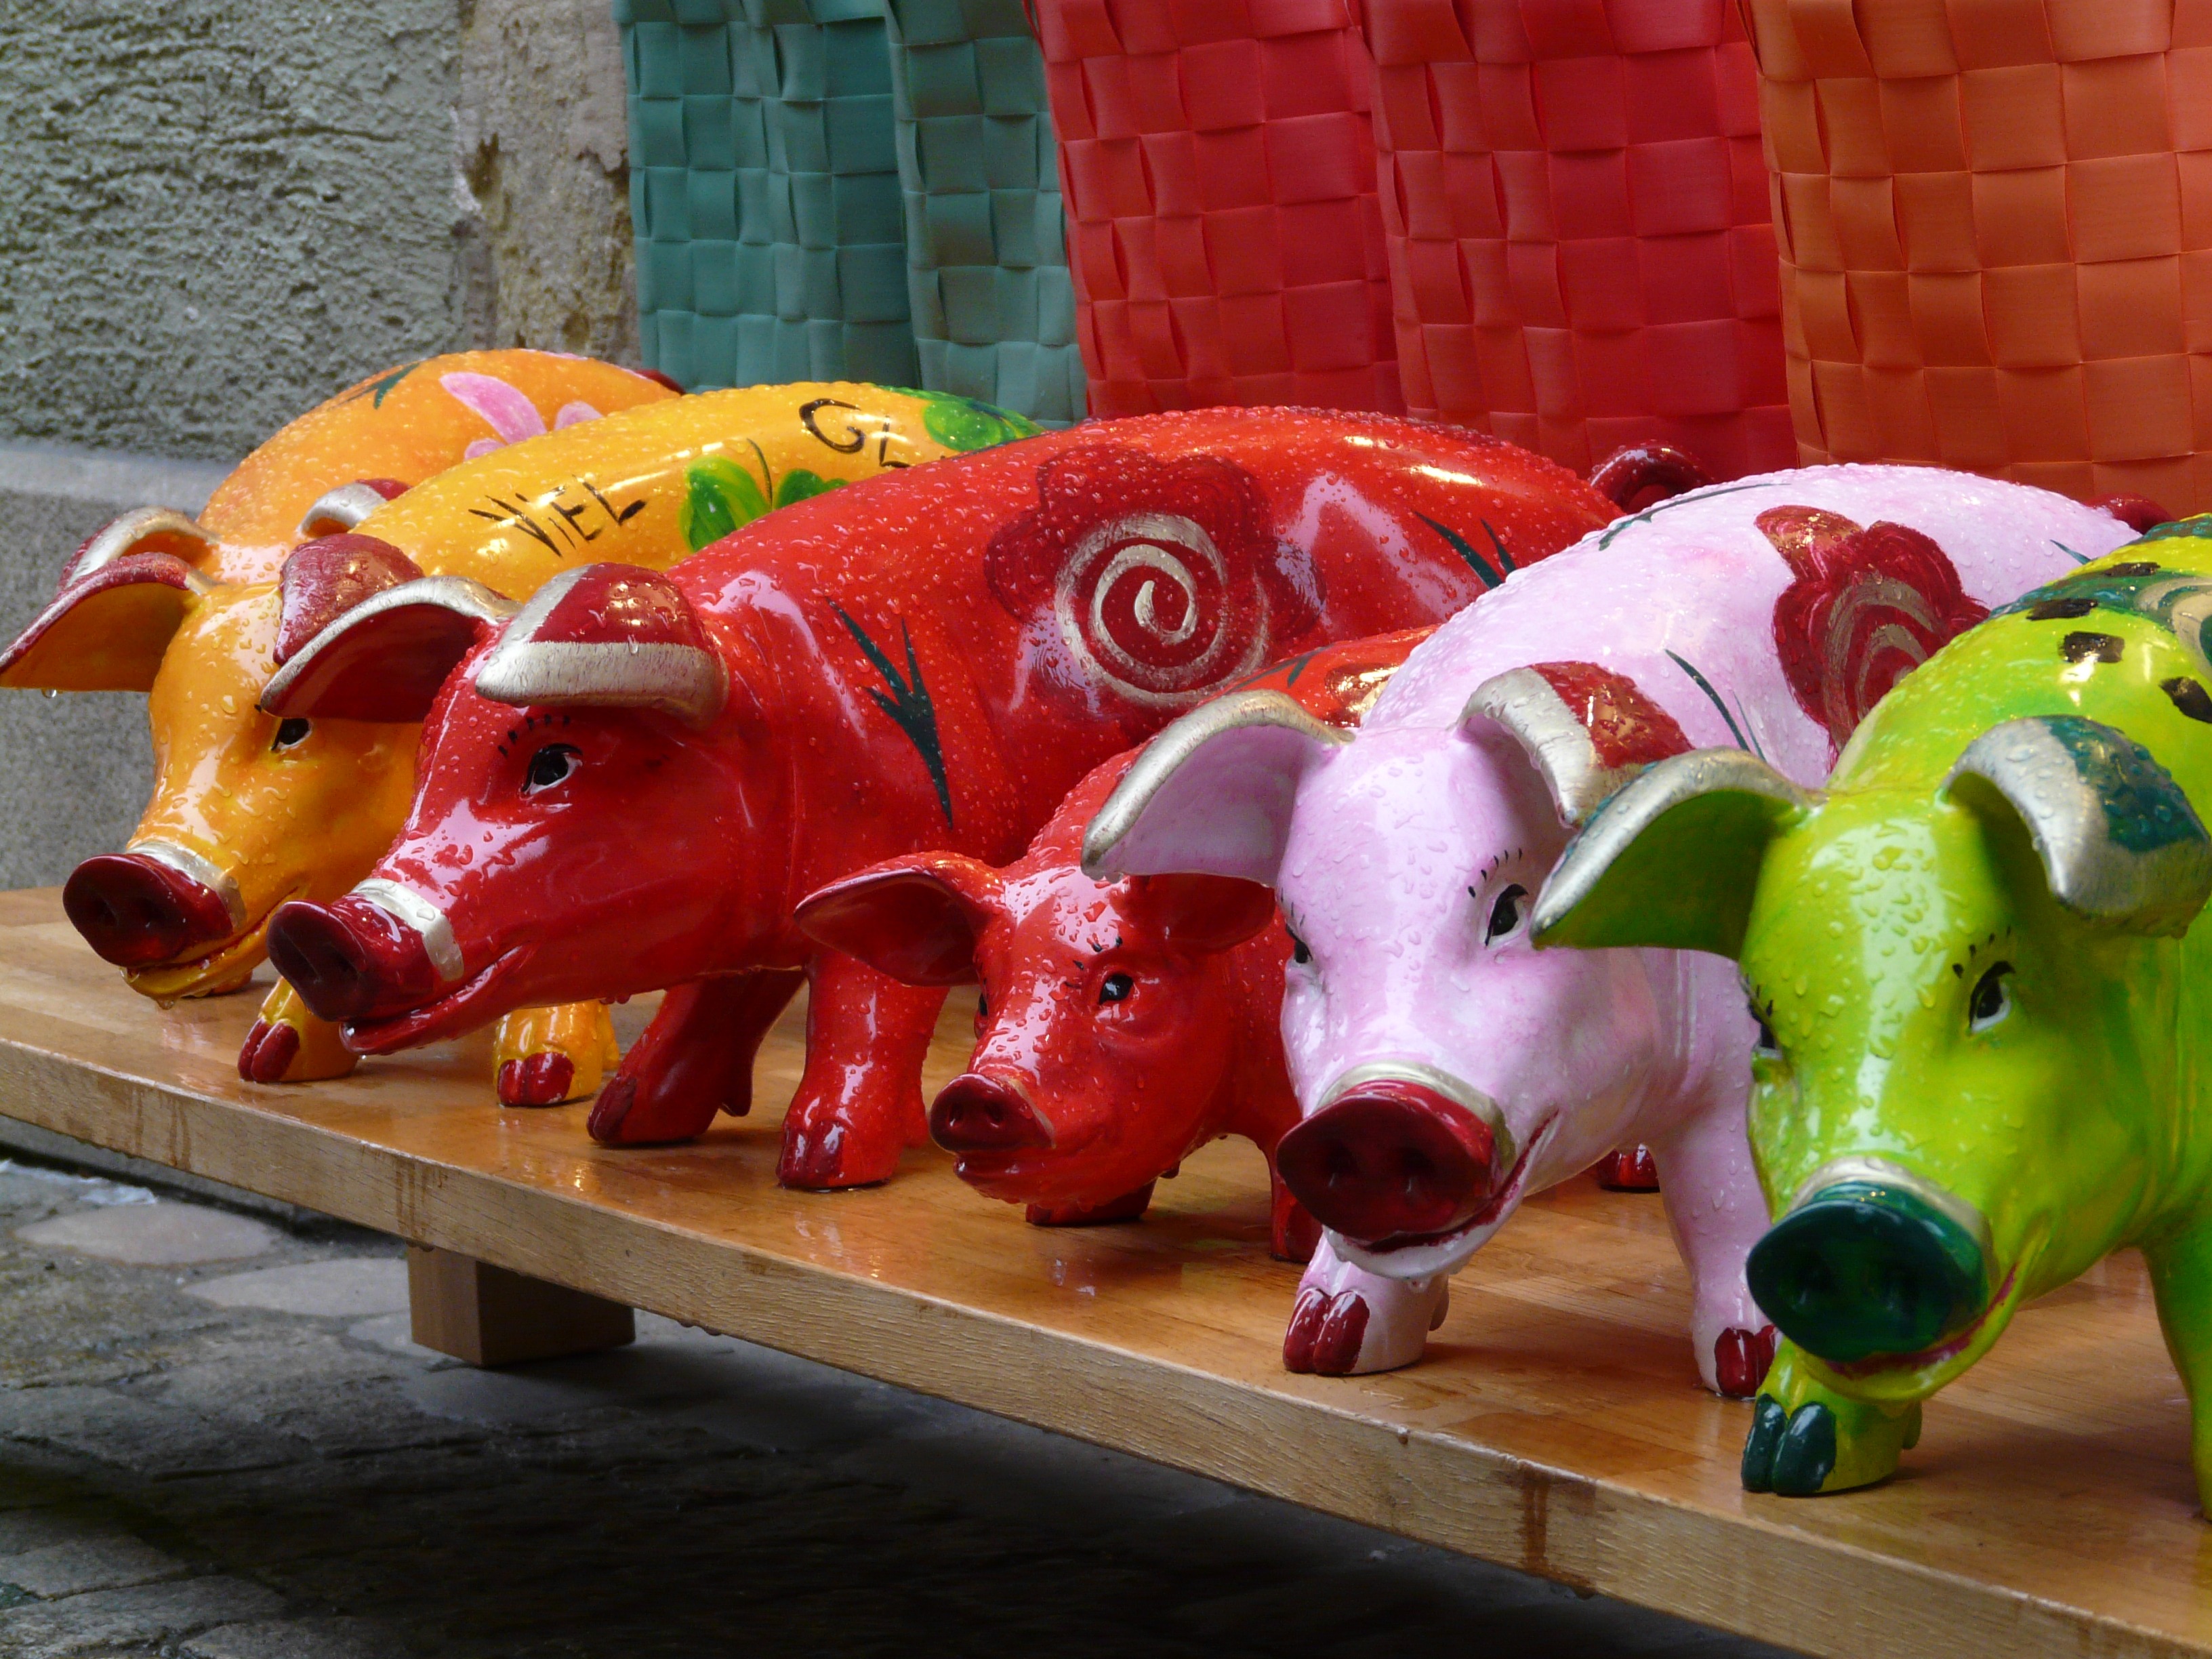
orange, food, green, red, color, colorful, cuisine, pigs, funny, figures, gaudy, pig figurines